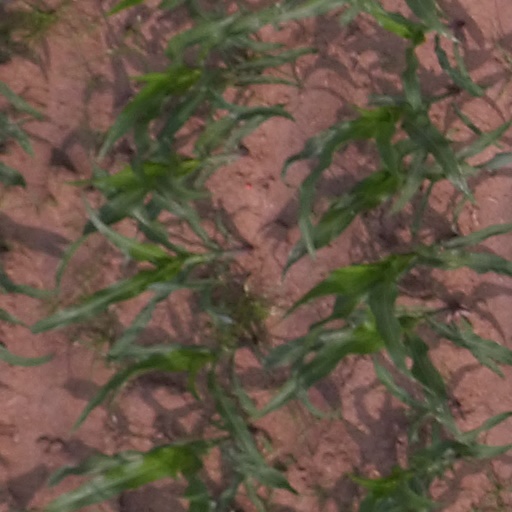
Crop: maize; corn